Kupe

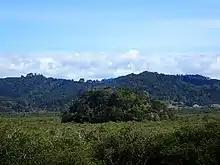
Motukiore Island - where Kupe placed the Kiore on his arrival

Early accounts from the Ngāti Kahungunu area consistently place Kupe on board the Tākitimu canoe or name as his companions people who are strongly associated with the Tākitimu. No other canoes are mentioned in connection with him. They also contain no references to the octopus of Muturangi, nor of the chase from Hawaiki.